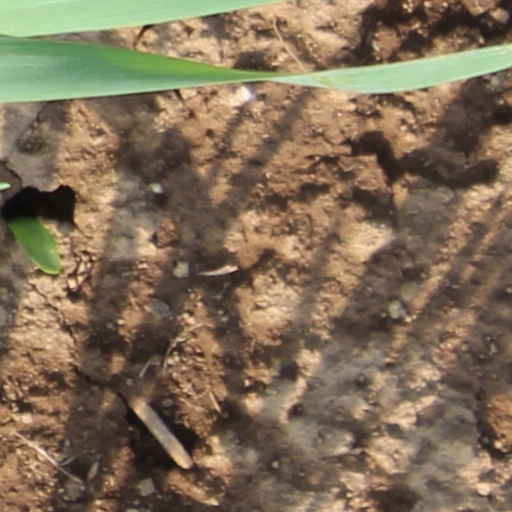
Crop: wheat